Chuang Tapestry

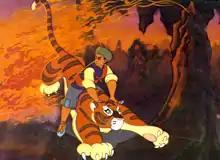

Chuang Tapestry is a Chinese animated film produced by Shanghai Animation Film Studio. It is also referred to as ""Chwang Tapestry"".